Giulia Lama

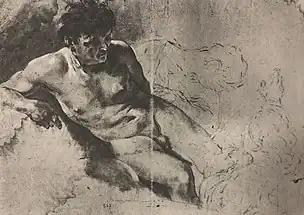
"Study for Joseph Interpreting the Eunuchs' Dreams"

Giulia Lama's education began early in life, with her father, Agostino Lama, training her in both mathematics and the arts. At the time, Venice discouraged women from pursuing studies in the sciences, making education in mathematics, particularly outside the home, difficult. Despite these challenges, Lama continued to pursue her intellectual interests. She began studying under Padre Maffei, a prominent mathematician of the era.